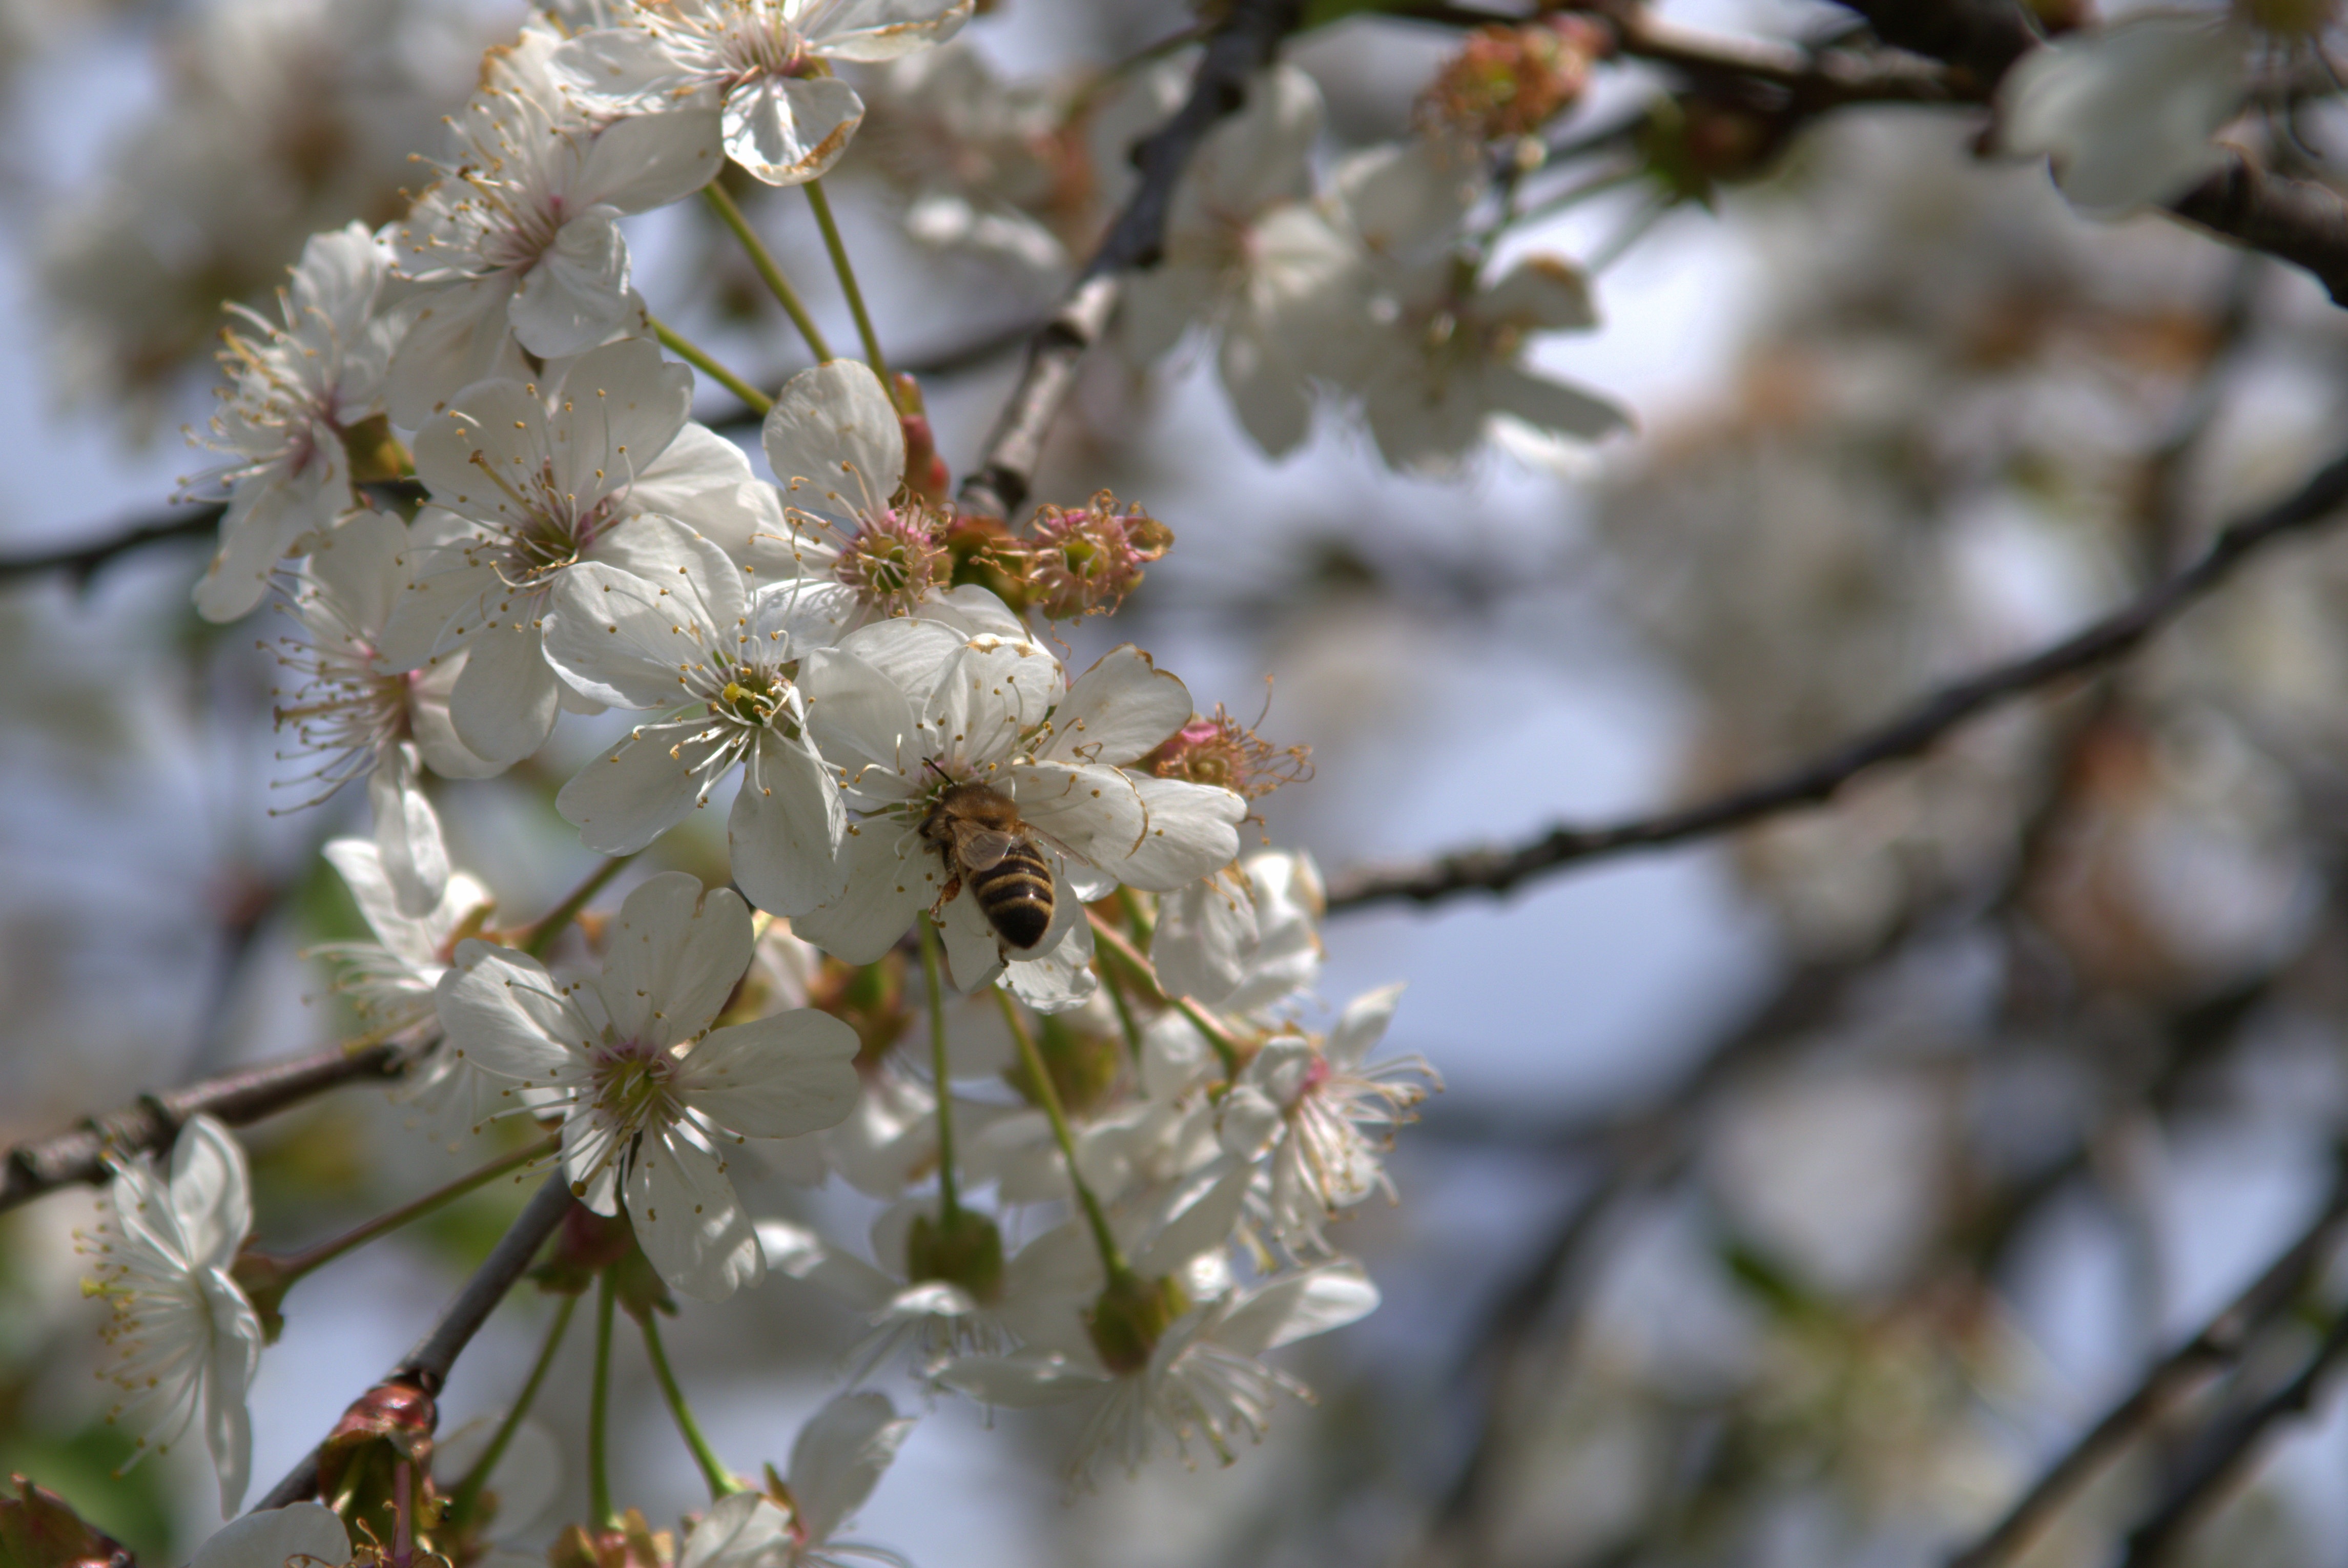
tree, branch, blossom, plant, fruit, flower, honey, food, spring, produce, insect, botany, pollinate, flora, season, cherry blossom, twig, close up, shrub, fruit tree, bee, flowering, cherry, nectar, bees, macro photography, flowering plant, beekeeping, land plant